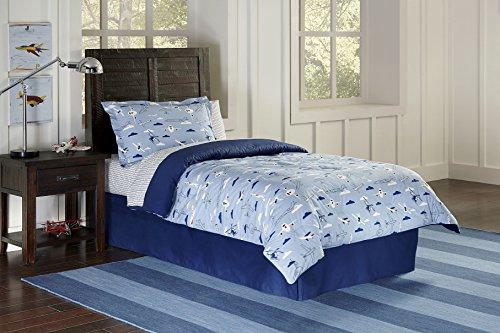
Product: Lullaby Bedding FCO-AIR Airplanes Full Cotton Printed 4 pc Comforter Set
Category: Home & Kitchen | Bedding | Kids' Bedding | Comforters & Sets | Comforter Sets
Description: The Package Length of the product is: 88.0" L.
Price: $73.06
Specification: ProductDimensions:20x18x10inches|ItemWeight:7pounds|ShippingWeight:7.35pounds(Viewshippingratesandpolicies)|Manufacturer:Safah,Inc.|ASIN:B01JIC5EYM|Itemmodelnumber:FCO-AIR